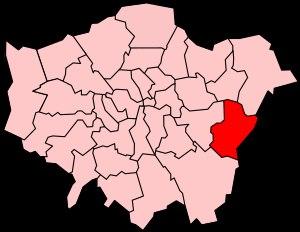
Ceci est une liste des districts du Borough londonien de Bexley.